Ontario Highway 402

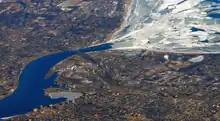
Aerial view of Highway 402 passing through Sarnia; the Blue Water Bridge is visible. Lake Huron, to the upper right, is largely covered in ice.

The freeway generally uses Parclo A2 and Parclo B2 designs for interchanges. Exceptions include the Front Street interchange in Sarnia, which is a hybrid of a diamond and Parclo B2 interchange (previously a Parclo AB2 until the mid-2000s), and the Highway 40 interchange which is a Parclo B-4. There is presently no interchange using the full six ramp Parclo A4 layout (a common design on other Ontario freeways) on the entirety of Highway 402; although several interchanges do have five ramps, while the junction with Indian Road was previously a Parclo A4 until the directional ramp in the NW quadrant was removed and replaced with a signalized left turn in the late 1990s.